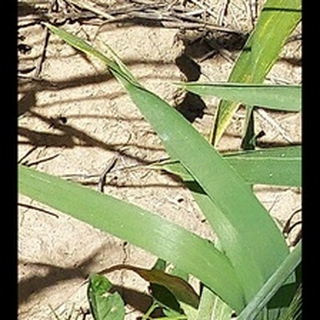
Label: healthy_wheat